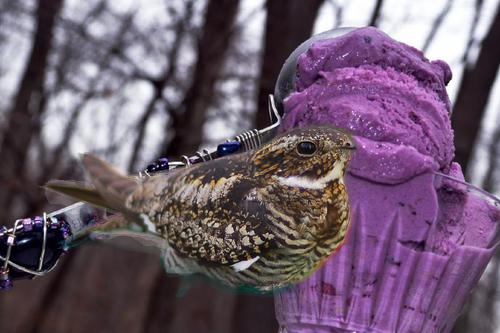
Bird species: Nighthawk
Bird type: landbird
Background: land